The Beautiful Blonde from Bashful Bend

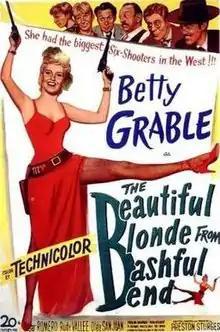
theatrical poster

The Beautiful Blonde from Bashful Bend is a 1949 romantic comedy Western film starring Betty Grable and featuring Cesar Romero and Rudy Vallee. It was directed by Preston Sturges and written by him based on a story by Earl Felton.